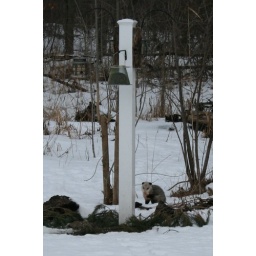
Another sighting of Mr. Opossum. This time by the bird feeder. That's a piece of banana in his mouth.